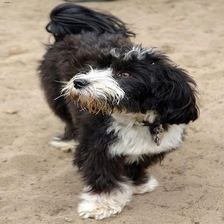
Species: dog
Breed: havanese